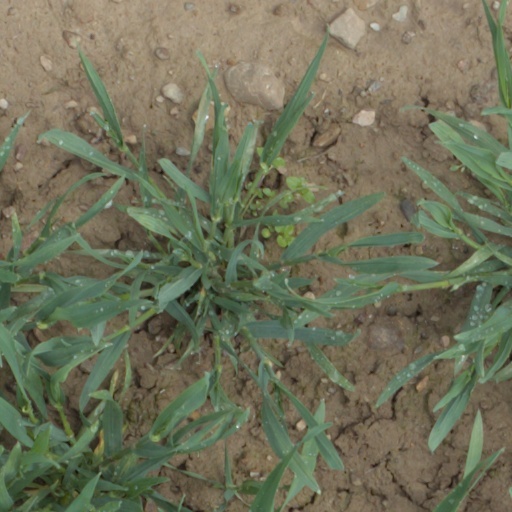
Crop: wheat